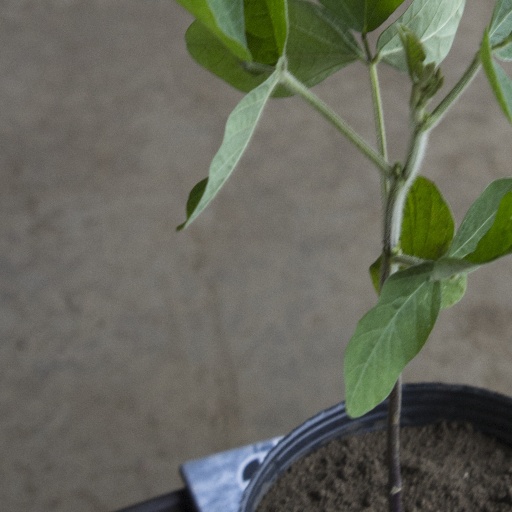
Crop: soybean